Referral (medicine)

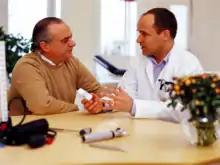
Patients can be referred to another medical clinic by request

In medicine, referral is the transfer of care for a patient from one clinician or clinic to another by request.